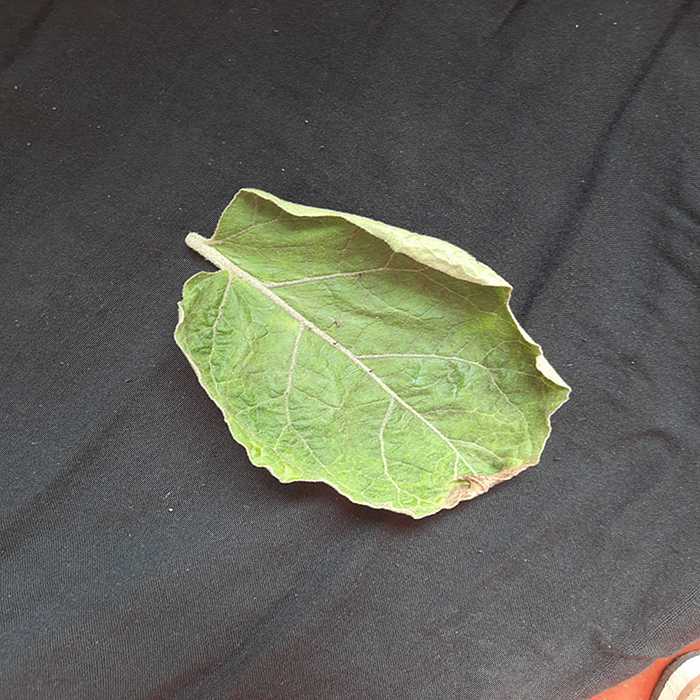
Plant: Eggplant
Label: Eggplant begomovirus